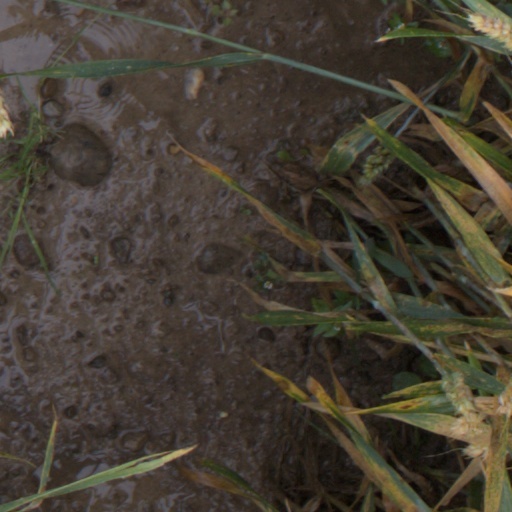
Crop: wheat